Ave Maria (1936 film)

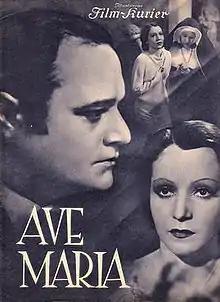

Ave Maria is a 1936 German musical drama film. It stars Italian opera tenor Beniamino Gigli and German actress Käthe von Nagy.